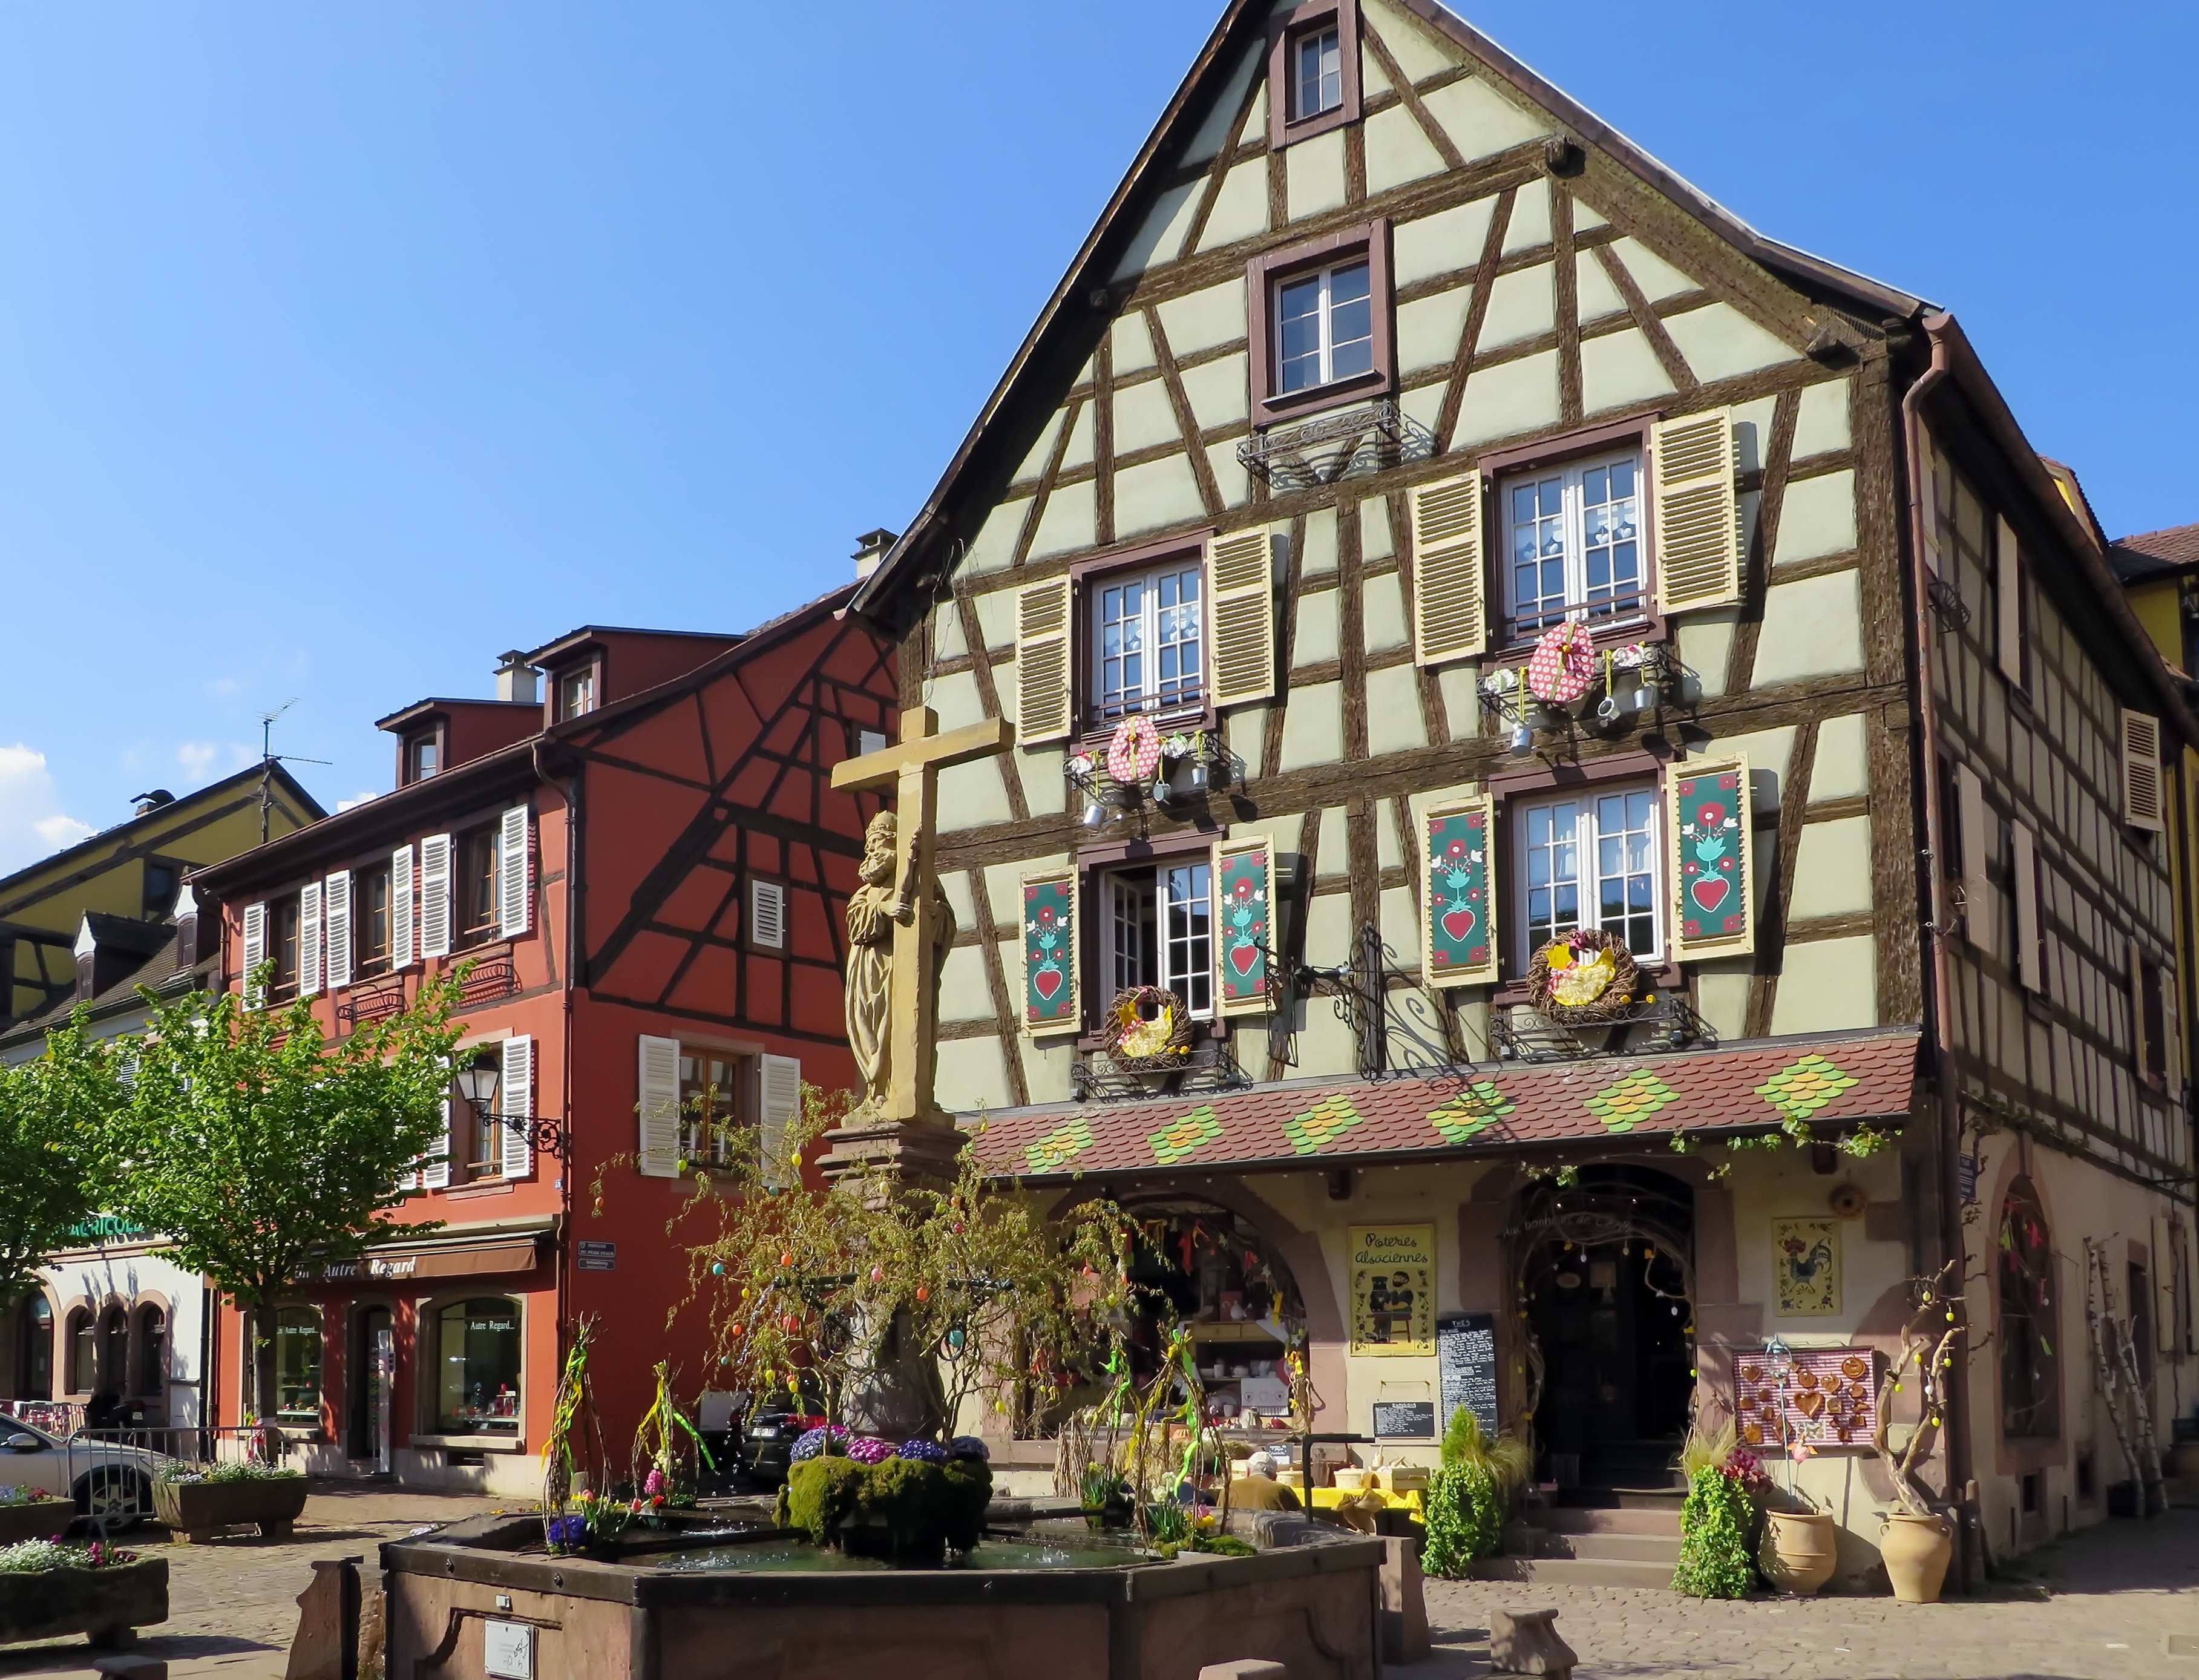
house, town, home, village, cottage, facade, property, estate, old houses, studs, alsace, neighbourhood, timbered house, residential area